Mike Smith (Dave Clark Five)

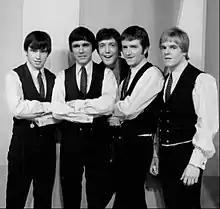

With Smith on vocals, piano or organ (and occasionally playing guitar in later years), the new "Dave Clark Five" was completed with the additions of saxophonist Denis (Denny) Payton and lead guitarist Lenny Davidson, who was auditioned on Smith's recommendation.